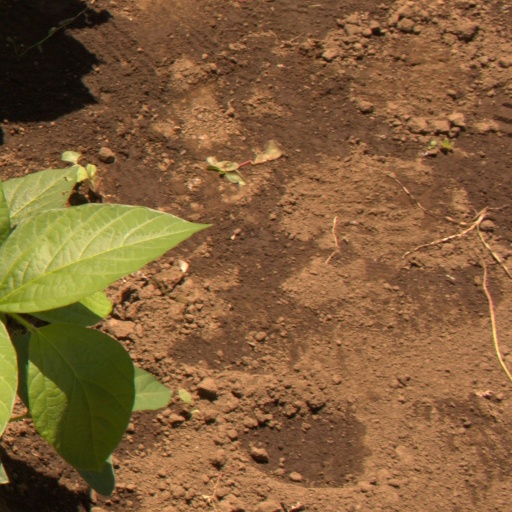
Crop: soybean